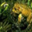
Label: frog